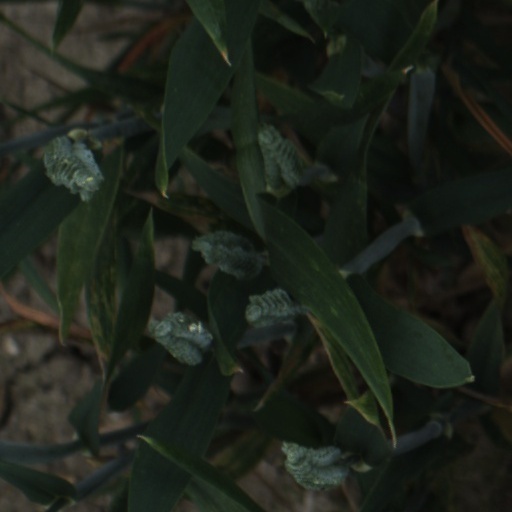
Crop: wheat